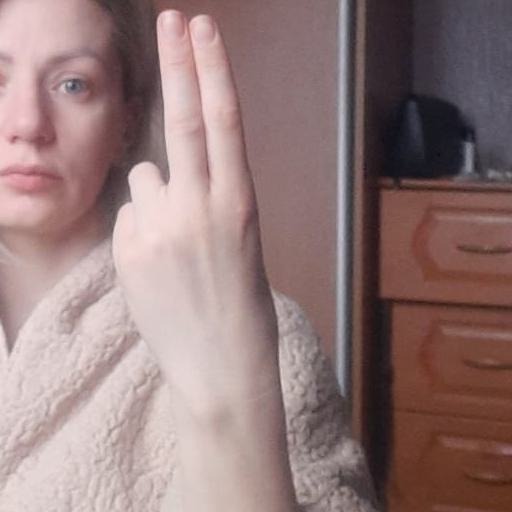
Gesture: two_up_inverted